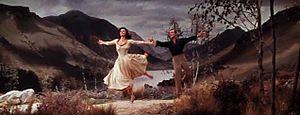
Brigadoon est un film musical américain réalisé par Vincente Minnelli, sorti en 1954. Le film est l'adaptation cinématographique de la comédie musicale éponyme d'Alan Jay Lerner et Frederick Loewe, créée en 1947.